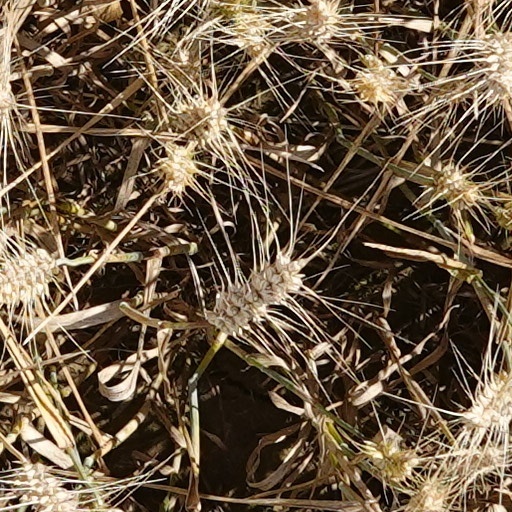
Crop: wheat